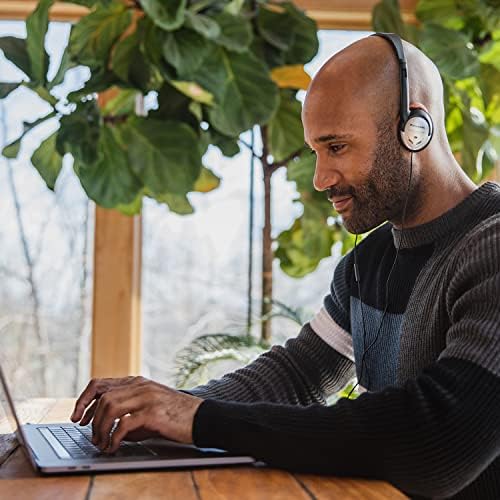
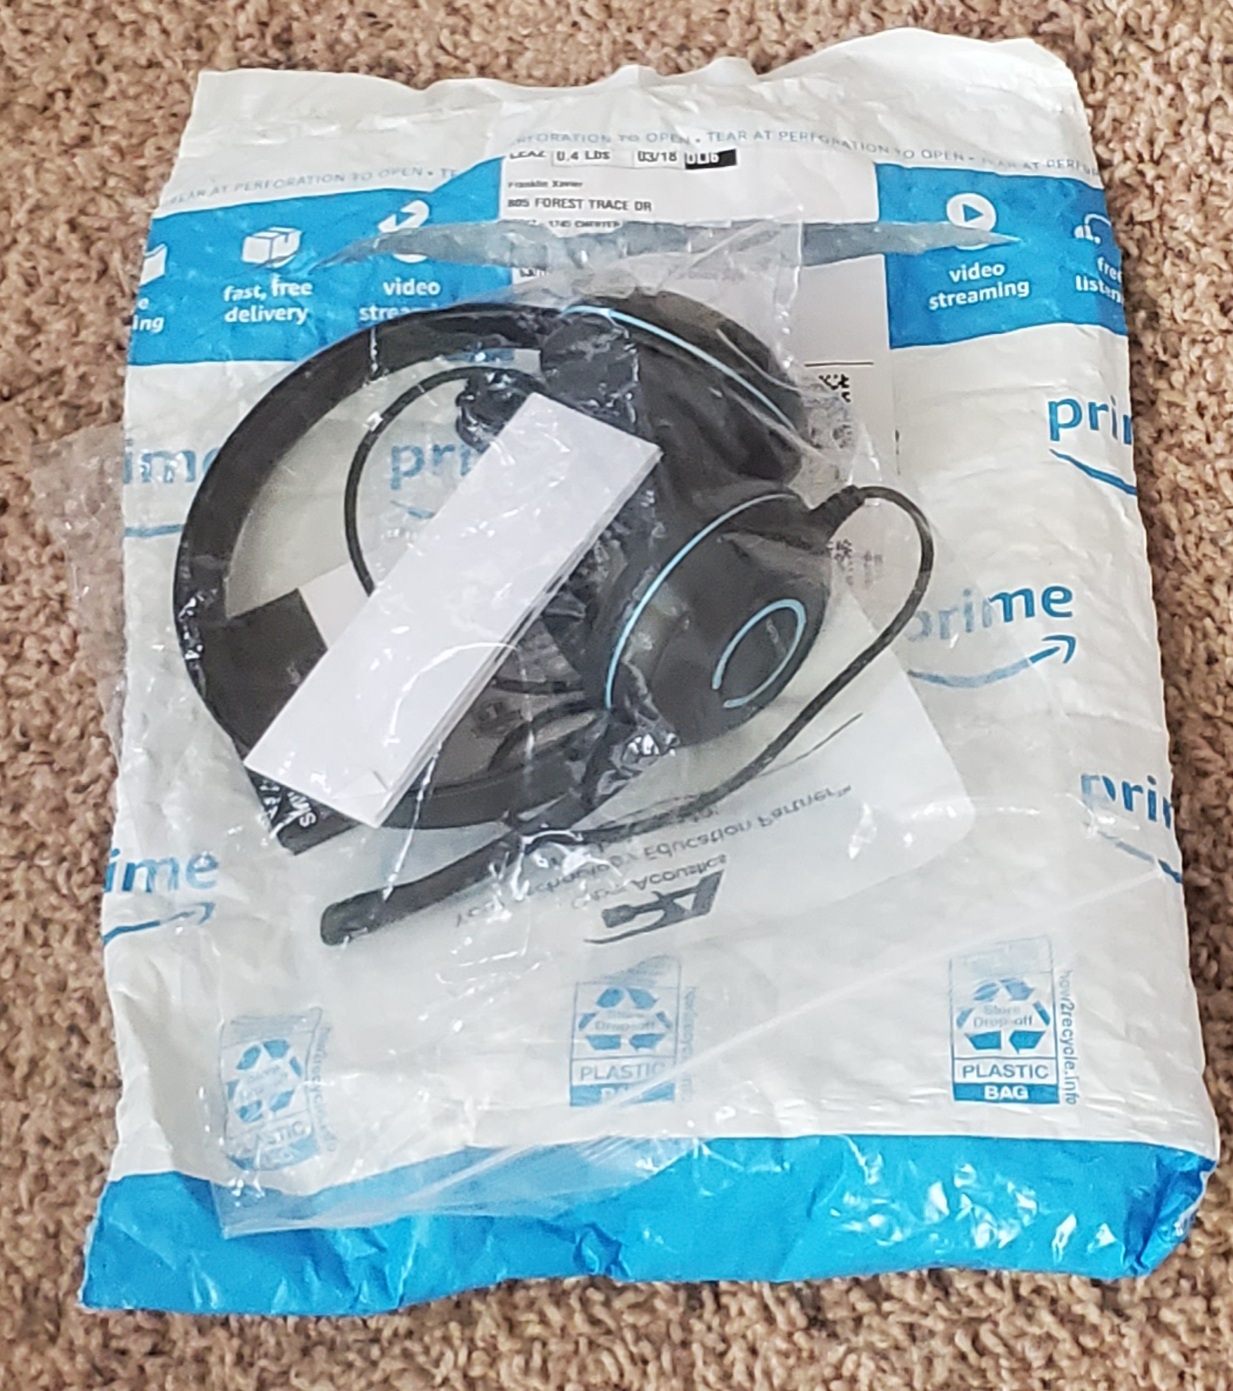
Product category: headphones
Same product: no